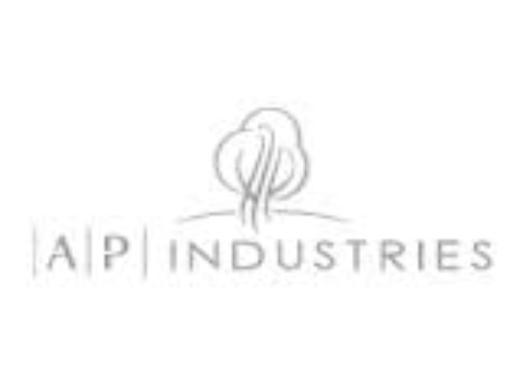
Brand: AP Industries
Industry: Others